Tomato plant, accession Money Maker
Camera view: horizontal (90 deg, fisheye); turntable rotation: 150 degrees
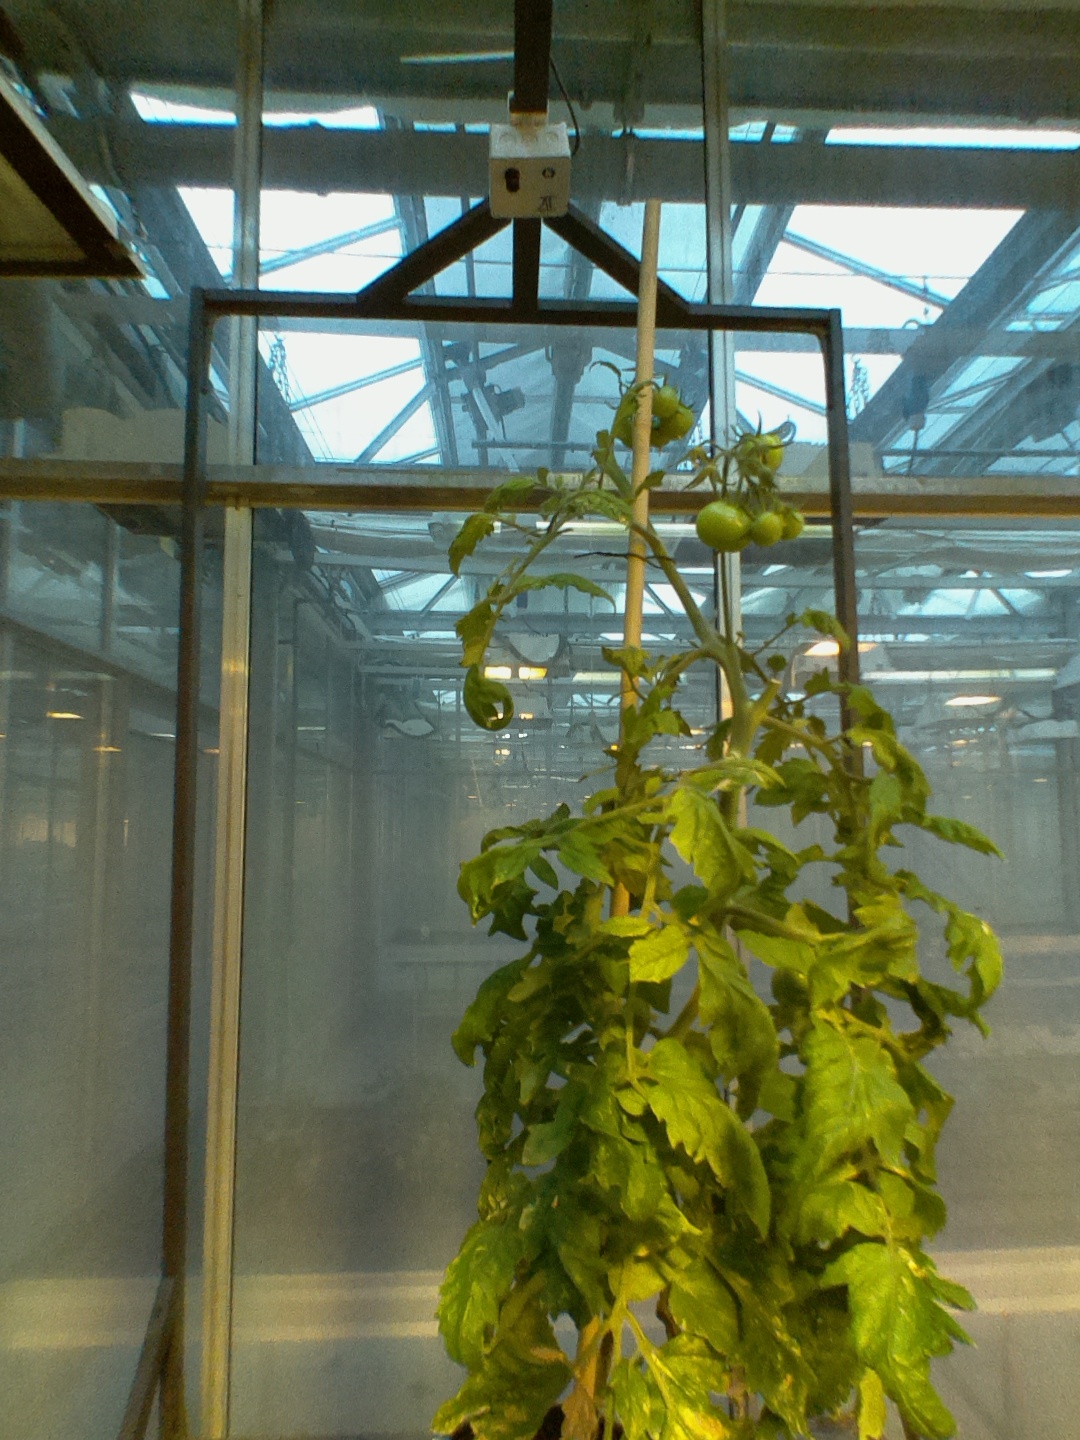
BBCH growth stage 79: 90% -100% of final fruit size